CyberBerkut

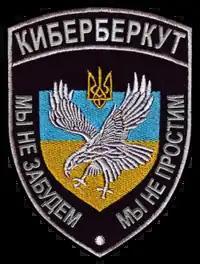
resembles emblem of special police unit "Berkut"

CyberBerkut is a modern organized group of pro-Russian hacktivists. The group became locally known for a series of publicity stunts and distributed denial-of-service (DDoS) attacks on Ukrainian government, and western or Ukrainian corporate websites. By 2018, this group was accused by western intelligence agencies, such as National Cyber Security Centre (United Kingdom) of being linked to the GRU, providing plausible deniability.